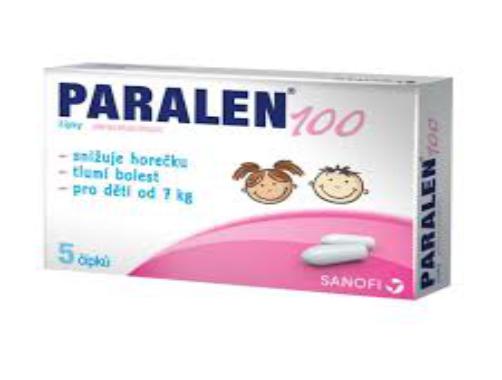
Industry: Medical